Ban Kao

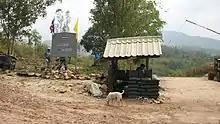
The border with Myanmar near Ban Phu Nam Ron (2011)

The first Neolithic artefacts were discovered by Hendrik Robert van Heekeren, a Dutch prisoner and amateur archaeologist. Van Heekeren managed to hold on the stones when moved to Japan in June 1944, and hid them underneath a wooden floor. After the surrender of Japan, he passed them on to an American professor in Manila. The stones are now in the Peabody Museum of Archaeology and Ethnology. In 1960, van Heekeren returned to Thailand as part as of a Danish expedition.